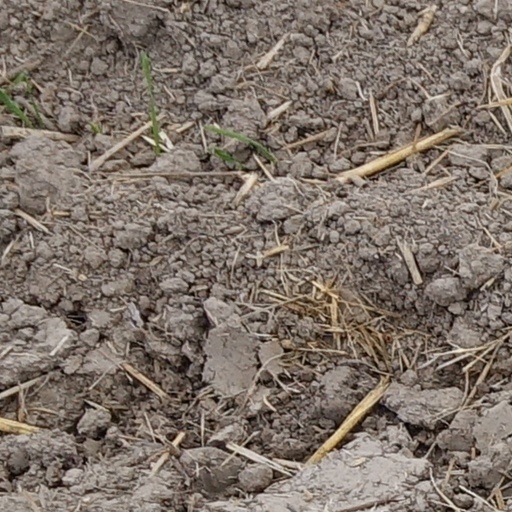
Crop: wheat